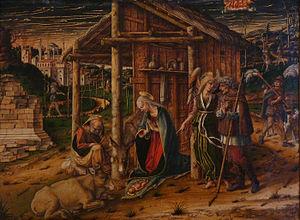
Wilhelm von Bode. Né Arnold Wilhelm Bode, il fut anobli en 1914. Historien de l'art allemand et spécialiste éminent des musées, on le considère comme le cofondateur de l'organisation actuelle des musées. Il fonda en 1904 le Kaiser-Friedrich-Museum à l'Île aux Musées de Berlin ; il y fut directeur général des collections d'arts de l'État et publia des ouvrages essentiels sur l'histoire des peintures et des sculptures allemandes, néerlandaises et italiennes. Son influence décisive sur le développement des collections artistiques de Berlin, lui a valu d'être surnommé « le Condottiere des Musées » et « le Bismarck des musées de Berlin ». Bode a par ailleurs présidé à la reconstitution des collections et à la refondation des musées de la ville de Strasbourg, dont le musée d'art avait été entièrement anéanti pendant la guerre franco-prussienne de 1870.